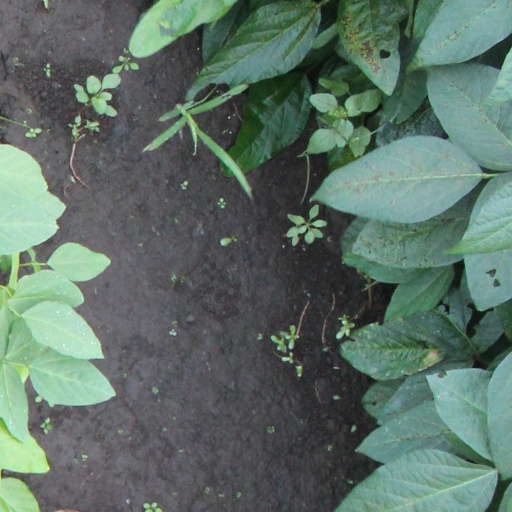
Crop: soybean